Angela Byron

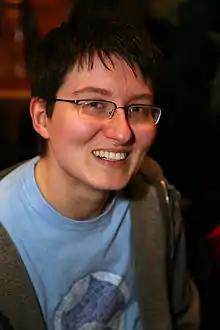

Angela Byron (born 1977) is a software developer best known for her work with Drupal, a free and open source content management system and content management framework. She has been named one of the most highly regarded contributors to the open source movement, and has worked to encourage people to become involved with open source, particularly women. She was the first woman to be featured on the cover of "Linux Journal", in April 2011.